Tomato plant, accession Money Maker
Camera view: tilt-top (135 deg); turntable rotation: 150 degrees
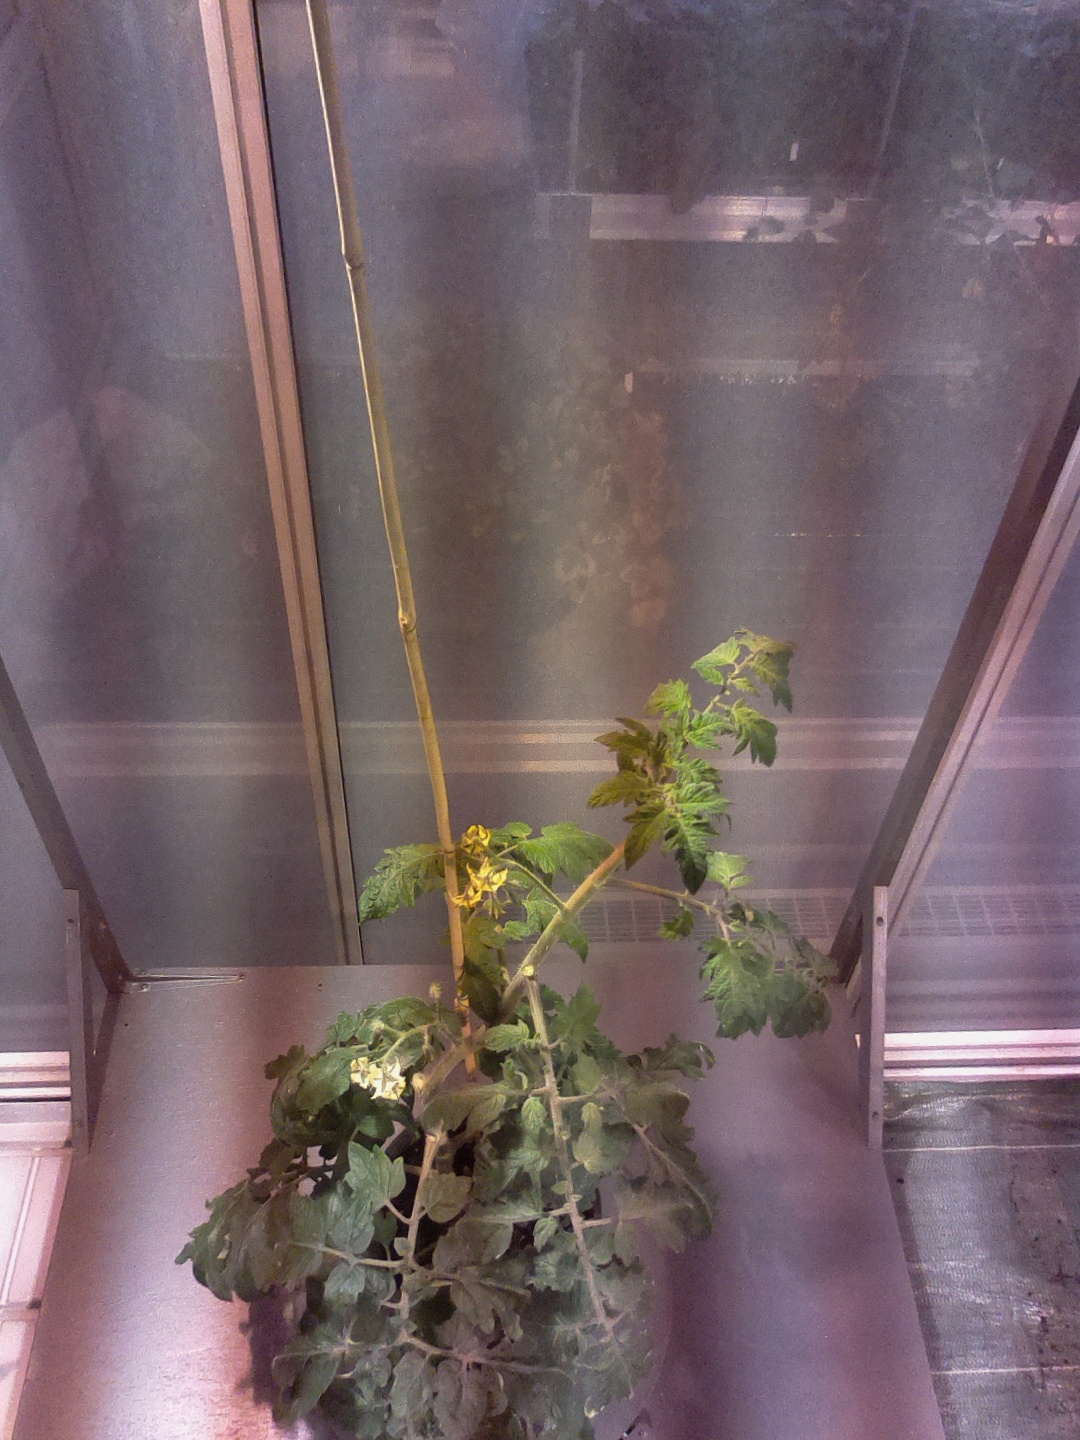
BBCH growth stage 68: Full flowering, 80%-90% of flowers open, more petals falling